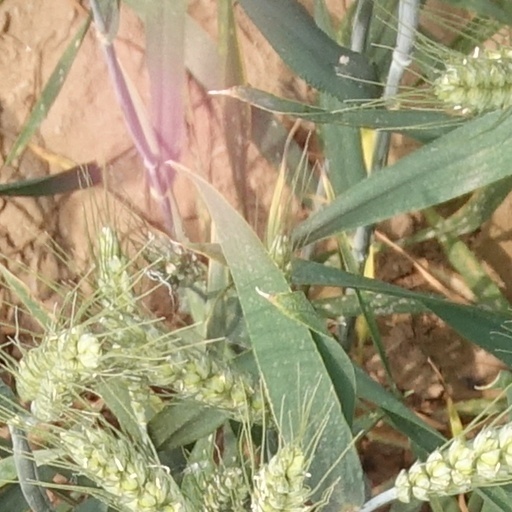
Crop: wheat